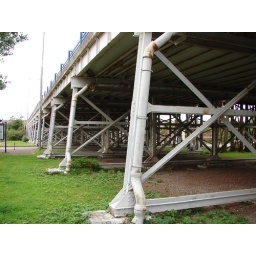
above - road into Barry Island. below - entrance to car park